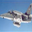
Label: airplane